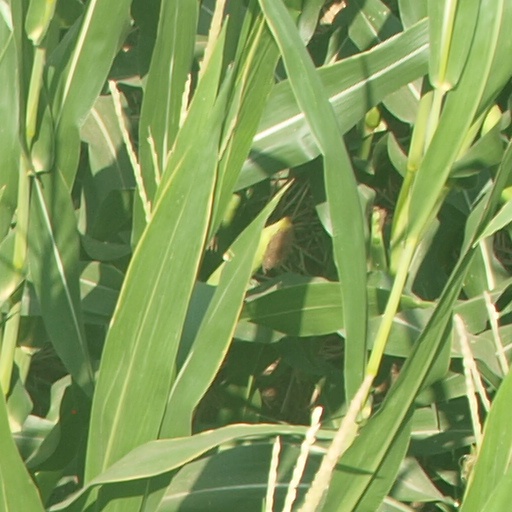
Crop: maize; corn